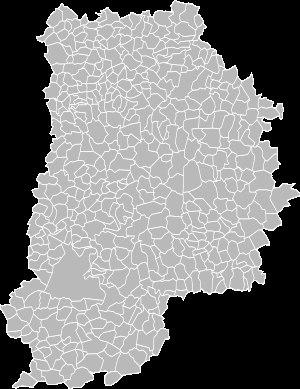
La Seine-et-Marne est un département français de la région Île-de-France. Il tire son nom du fleuve Seine et de la rivière Marne. L'Insee et la Poste lui attribuent le code 77. Le département comptait 1 403 997 habitants selon le dernier recensement de 2017. Ses habitants sont les Seine-et-Marnais.